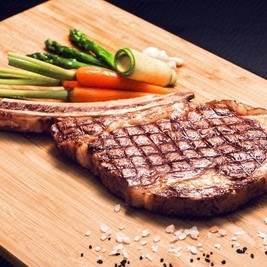
Label: dallas_stake